The Great Cleric

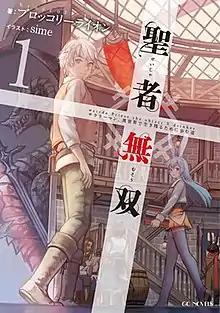
Cover of the first light novel volume

is a Japanese light novel series written by Broccoli Lion. Originally published via the novel posting website Shōsetsuka ni Narō in October 2015, the series was later acquired by Micro Magazine, who began publishing the series in print with illustrations by Sime. A manga adaptation, illustrated by Hiiro Akikaze, began serialization on the Niconico-based web manga platform "Suiyōbi no Sirius" in June 2017. An anime television series adaptation by Yokohama Animation Laboratory and Cloud Hearts aired from July to September 2023.